Roberta Metsola

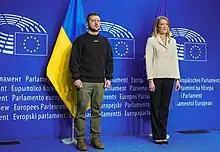
Metsola meets President of Ukraine Volodymyr Zelenskyy at the European Parliament on 9 February 2023

On 18 January 2022, on her 43rd birthday, Metsola was elected president of the European Parliament for a two-and-a-half-year term. She was elected in the first round of voting, receiving an absolute majority of 458 votes out of the 690 cast. As the candidate of the EPP, she was also supported by the S&D and Renew Europe parliamentary groups, after the three groups reached an agreement on the election of the president and the vice-presidents and legislative priorities for the second half of the European Parliament's term. On her election, Metsola became the youngest ever president, the first Maltese person to hold the office, and the first woman president since 2002 and only third woman president ever. As President, she oversaw the Belgian police search the residence of Greek MEP Eva Kaili in the widening Qatar corruption scandal at the European Parliament over alleged corruption, money laundering, and other offences in relation to possible schemes of Qatar, Morocco, NGOs, and the FIFA World Cup.